Henry Edward Downer

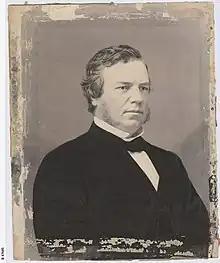
Henry Edward Downer (c 1880)

Henry Edward Downer (22 March 1836 – 4 August 1905) was a South Australian politician. He was a brother of Sir John Downer and George Downer, and a noted lawyer and businessman.